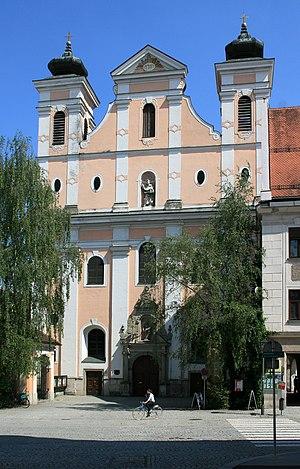
L’église Sainte-Marie est une église baroque, d'abord dominicaine, puis jésuite, située à Steyr en Haute-Autriche. Elle n'est pas église paroissiale, mais est utilisée pour les cérémonies de baptême, de mariage, etc.